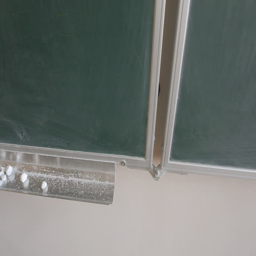
pieces of chalk near the big blackboard in the lecture hall , classroom .